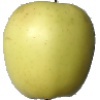
Label: Apple Golden 2